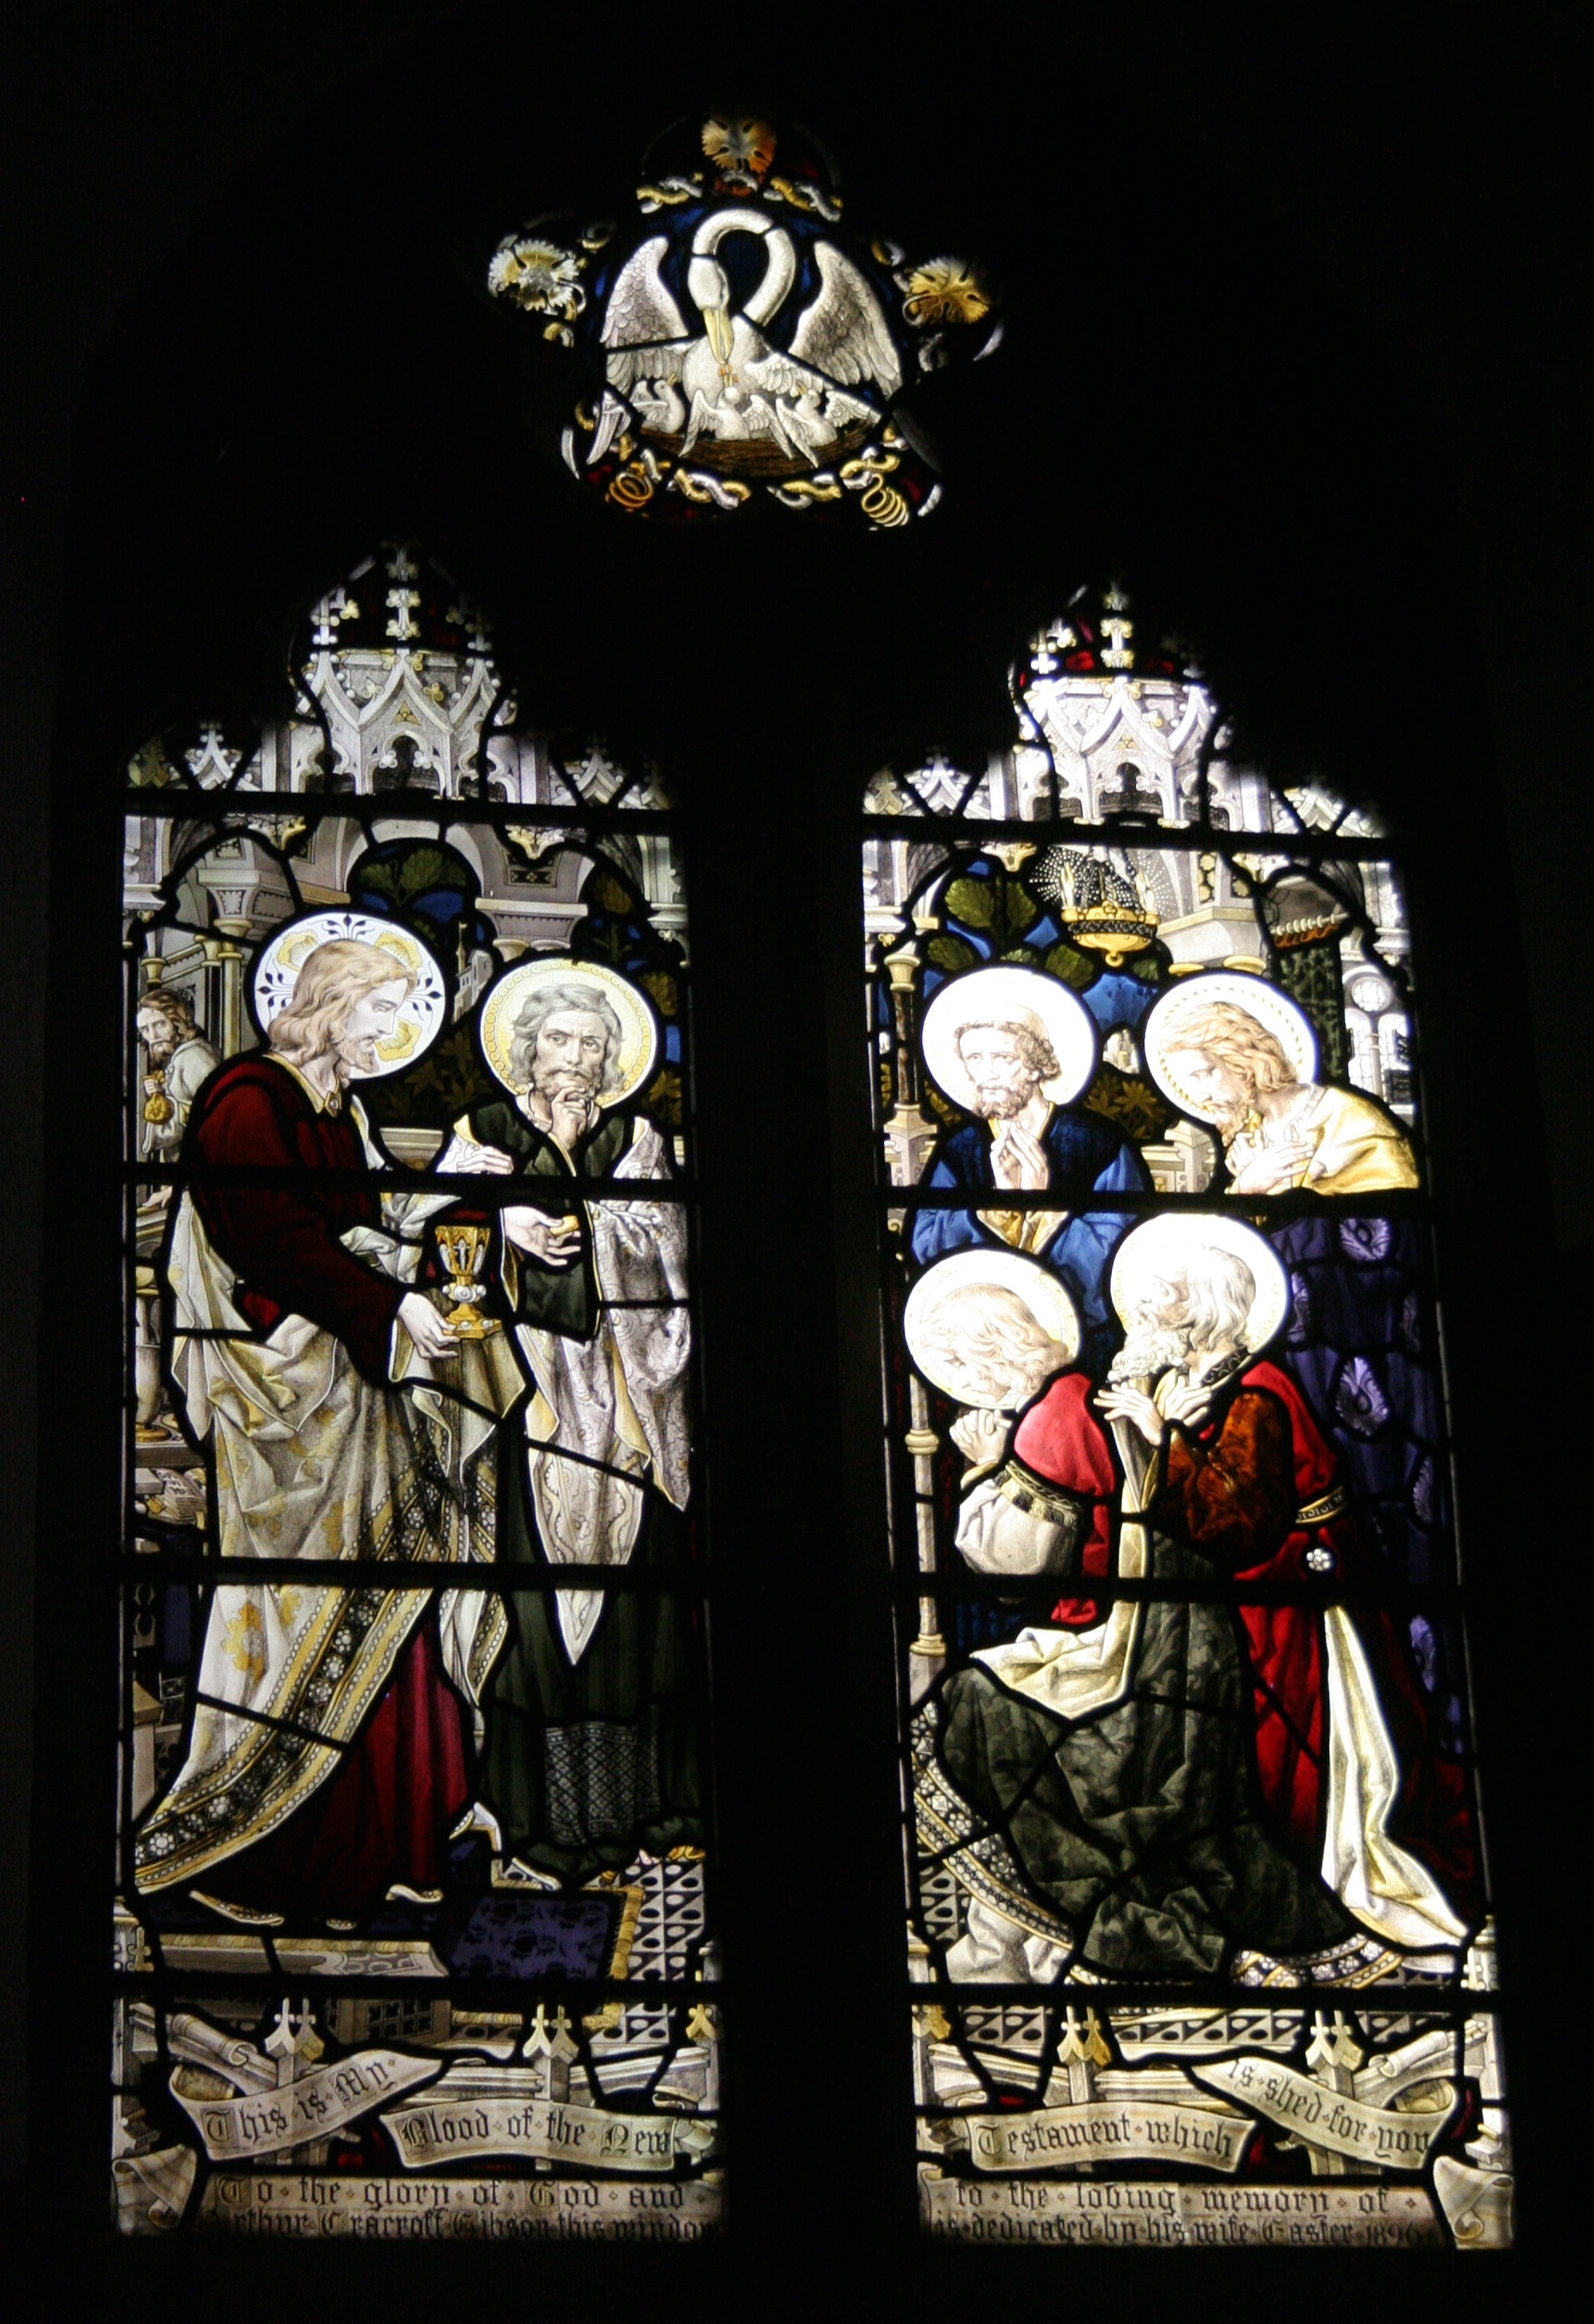
window, glass, religion, church, christian, lighting, material, stained glass, symmetry, jesus, christianity, god, stained glass window, modern art, holy communion, st michael's church, lead glass, sittingbourne, st michael's sittingbourne